The Lego Ninjago Movie

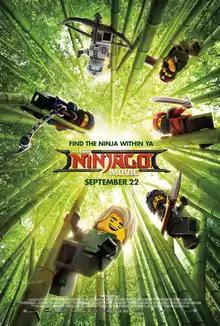
Theatrical release poster

The Lego Ninjago Movie is a 2017 animated martial arts comedy film, based on the toy/kit line of the same name and the TV show starring the same characters. Directed by Charlie Bean, Paul Fisher, and Bob Logan (in their feature directorial debuts) from a screenplay by Logan, Fisher, William Wheeler, Tom Wheeler, Jared Stern, and John Whittington, it is the first theatrical film to be based on an original Lego property and the third installment in "The Lego Movie" franchise as well as its second spin-off. The film stars the voices of Dave Franco, Michael Peña, Kumail Nanjiani, Abbi Jacobson, Zach Woods, Fred Armisen, Justin Theroux and Olivia Munn, as well as a live-action role by Jackie Chan (who also voiced Wu in the film). The film focuses on a teenage ninja Lloyd Garmadon, as he attempts to accept the truth about his sinister father and learn what it truly means to be a ninja warrior as a new threat emerges to endanger his homeland.